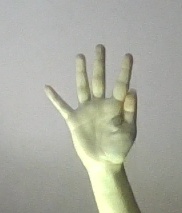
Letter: sheen